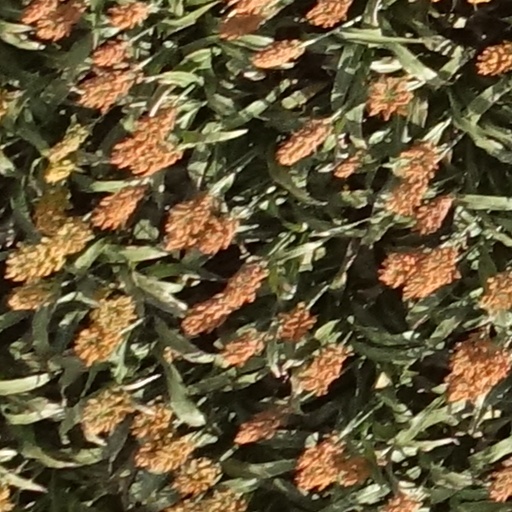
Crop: sorghum